Witness Insecurity (film)

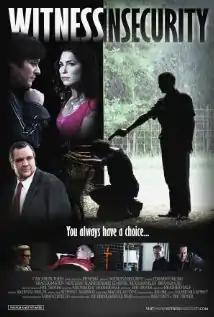
Festival release poster

Absolute Killers, also known as Witness Insecurity and Snitch, is a 2011 American thriller film directed, produced and co-written by Heather Hale. The script was based on the self-published novel "Insecurity" written by Eric Troyer, who co-wrote the script. The film stars Edward Furlong, Grace Johnston, Rick Ravanello, Brian Krause, Meat Loaf and Ed Asner. The film had its festival premiere October 1, 2011, under its working title of "Witness Insecurity", its theatrical release March 16, 2012, under its original distribution title of "Snitch" and was marketed by two different distributors at the American Film Market and Marché du Film (i.e.: the Cannes Film Market) and was subsequently sold via retail at outlets such as Walmart and Best Buy.